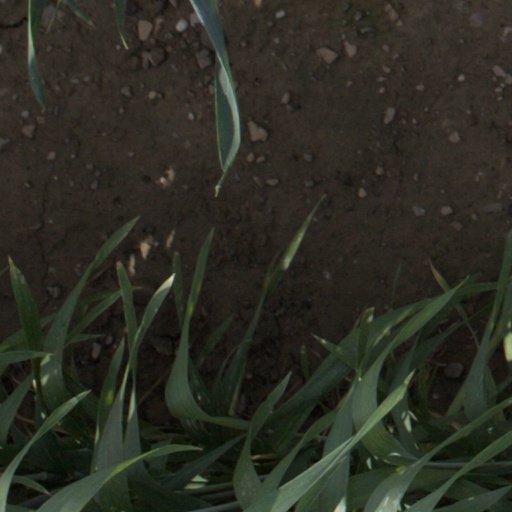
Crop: wheat